Dmitry Zhukov

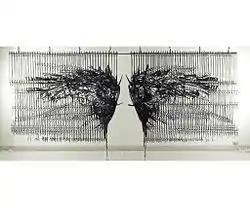
"No name". Steel, forging, 2014.

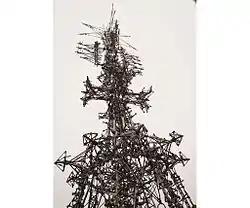
"Russian laces". Barbed wire, 2015.

Zhukov works are presented in collections of the State Russian Museum, the Erarta Museum and at the festival ‘Archstoyanie’ in art park Nikola-Lenivets. Sculptures also acquired by private collectors from Russia, Germany, Argentina, Switzerland and the United States.